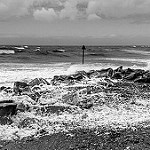
Label: B & W